Petra Brylander

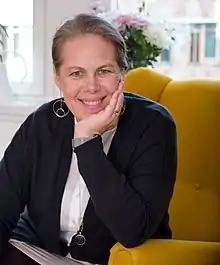
Petra Brylander in October 2016

Petra Victoria Therésa Brylander (born 8 November 1970 in Nederkalix, Kalix Municipality, Sweden) is a Swedish actor and theatre chief.